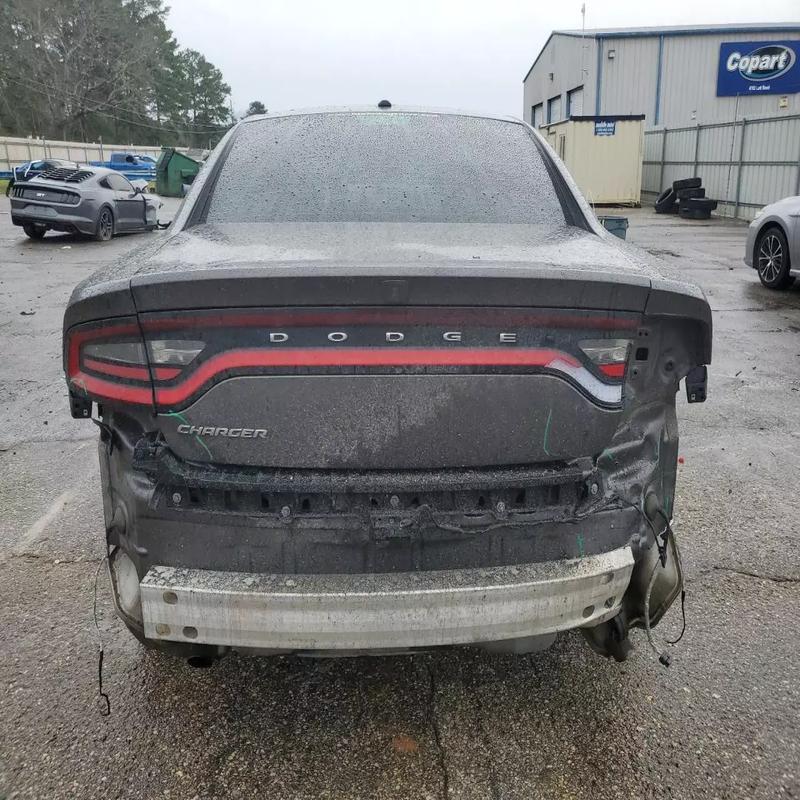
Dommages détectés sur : feu arrière droit, pare-choc arrière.
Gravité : majeur